Max Payne 3

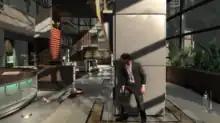
The player character positioned in cover behind a pillar, inside a building, while enemies hunt him down.

"Max Payne 3" is a third-person shooter in which the player assumes the role of its titular character, Max Payne. A new feature to the series is the cover system, which allows players to gain a tactical advantage, and avoid taking damage from enemies. To progress through the linear story, players take on enemies throughout levels. The game features interactive cutscenes which transition seamlessly into continuing gameplay; there are no loading screens across gameplay and cutscenes.